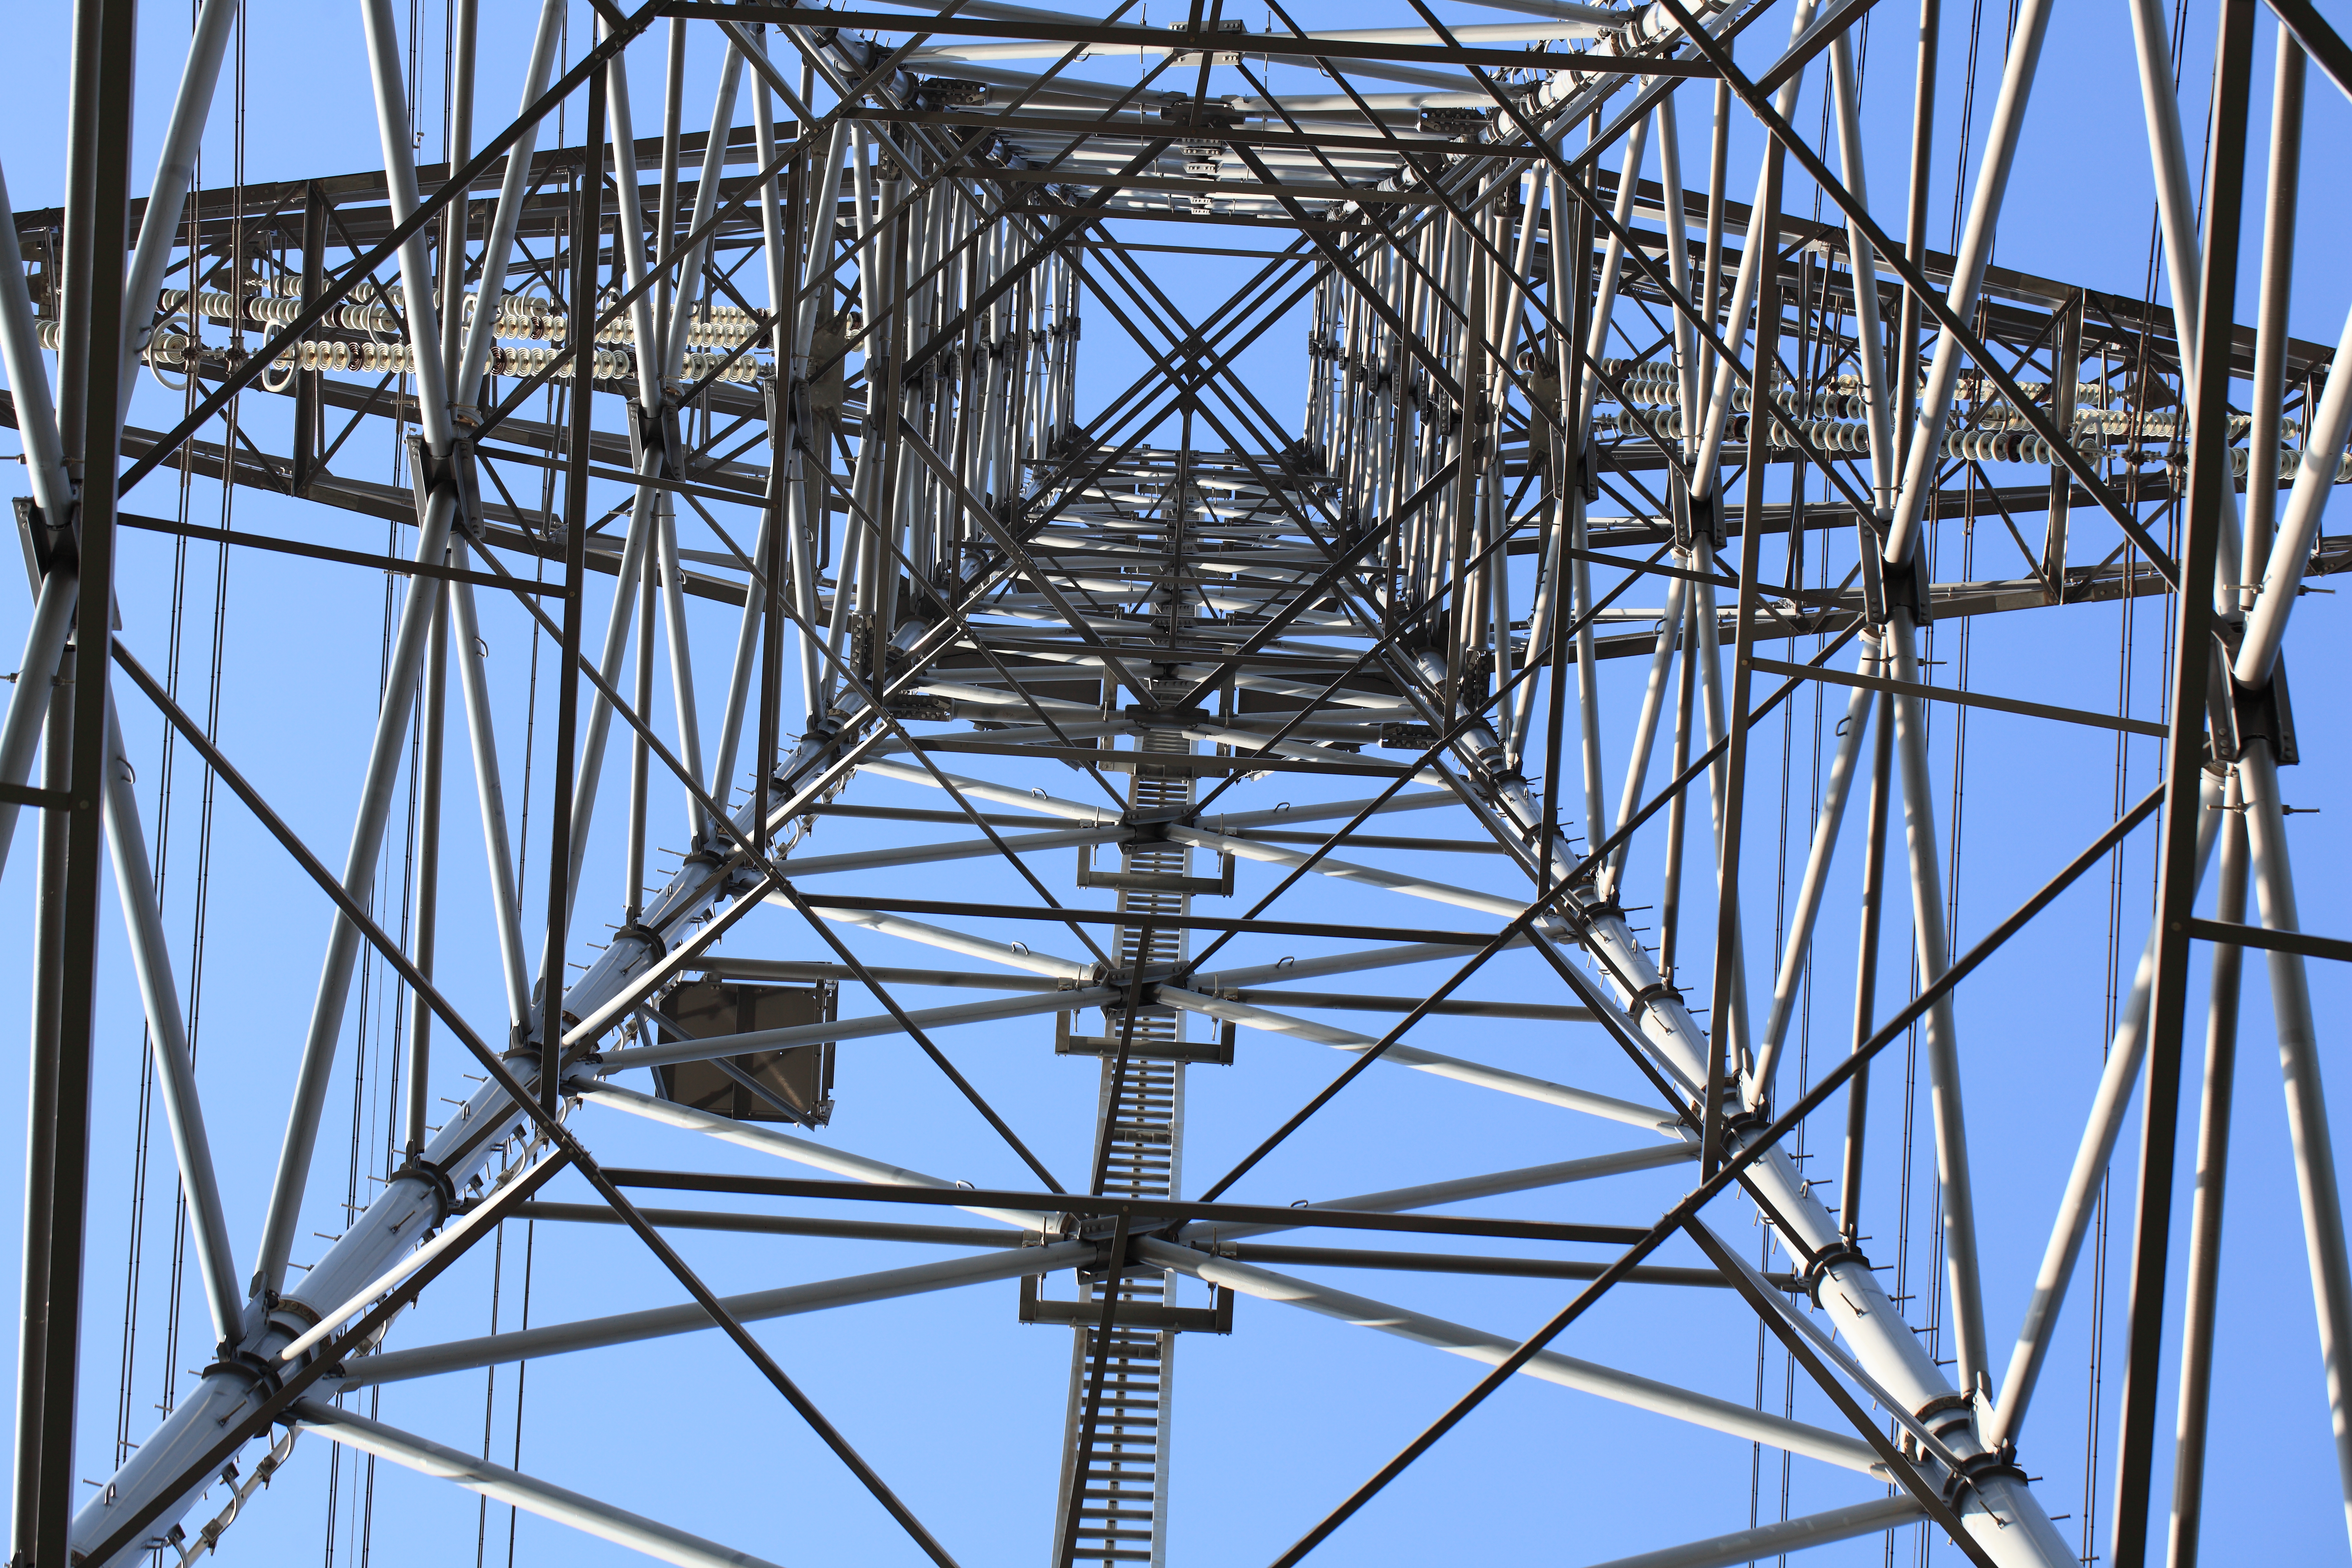
structure, line, high, ferris wheel, amusement park, tower, mast, park, electricity, symmetry, 5d, hires, tourist attraction, markii, hi, res, resolution, chiba, kashiwa, transmission, transmission tower, amusement ride, outdoor recreation, electrical supply, overhead power line